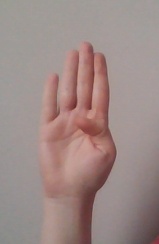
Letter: kaaf